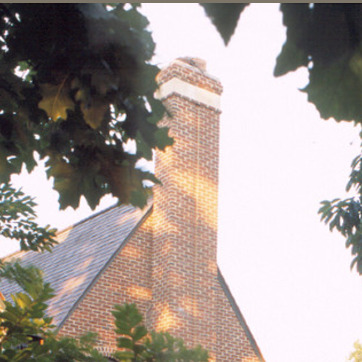
Material: brick